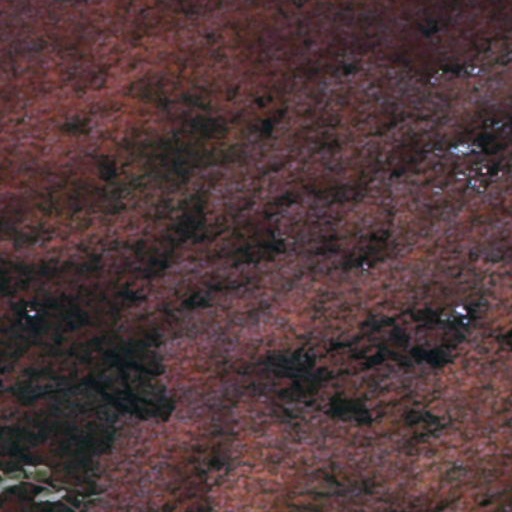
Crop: cassava